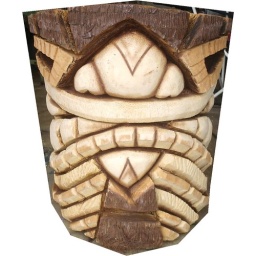
fat boy is a 3FT tall coffee table . Perfect for entertaning by the pool side!$350.00